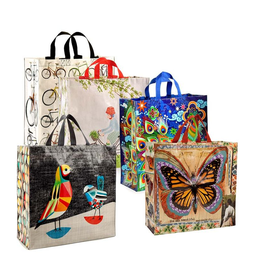
Label: plastic